Red Hand Day

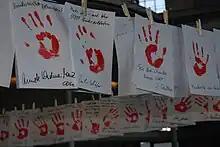
Red hand-prints of members of the Bundestag and employees of the Bundestag on Red Hand Day 2012

Since 2002, nations and regional coalitions from around the world have been holding events on February 12, Red Hand Day, to draw attention to the issue and encourage steps to end the use of children for military purposes. The date reflects the entry into force of the OPAC treaty.